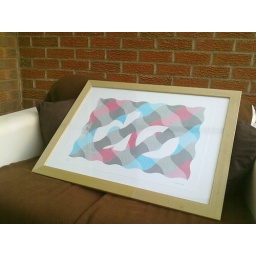
Just put hector's screen print in a frame. Just got to find a good spot in the house for this.